M. T. Vasudevan Nair

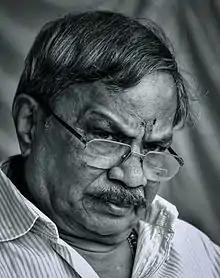
M.T. in 2015

Madath Thekkepaattu Vasudevan Narayanan Nair (15 July 1933 – 25 December 2024) was an Indian author, lecturer, screenplay writer and film director. He was a prolific and versatile writer in modern Malayalam literature, and was one of the masters of post-Independence Indian literature. "Randamoozham", which retells the story of the "Mahabharata" from the point of view of Bhimasena, is widely credited as his masterpiece.